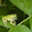
Label: frog